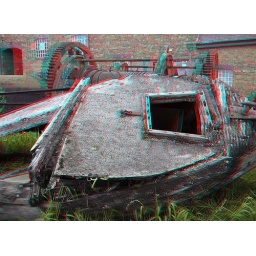
Anaglyph from the boat museum in Ellesmere port UK, red/cyan glasses needed. Comments from stereo workers most welcome.